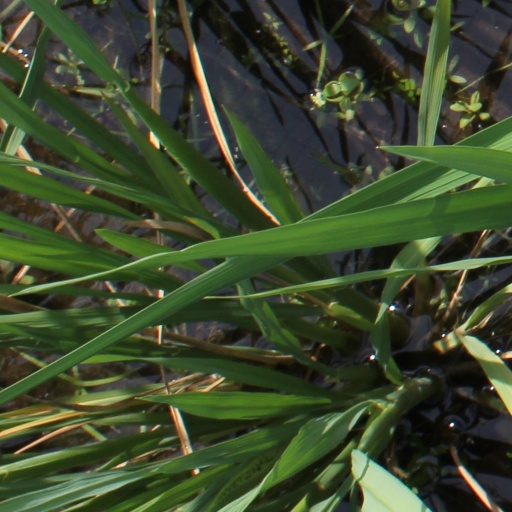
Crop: rice